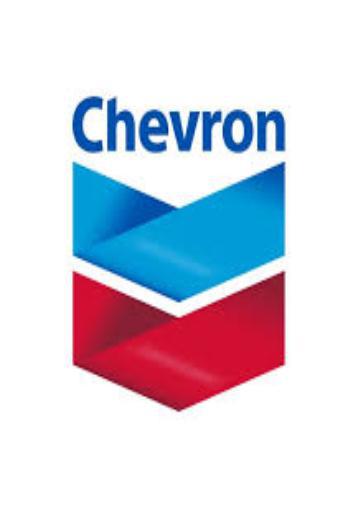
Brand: Chevron
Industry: Transportation